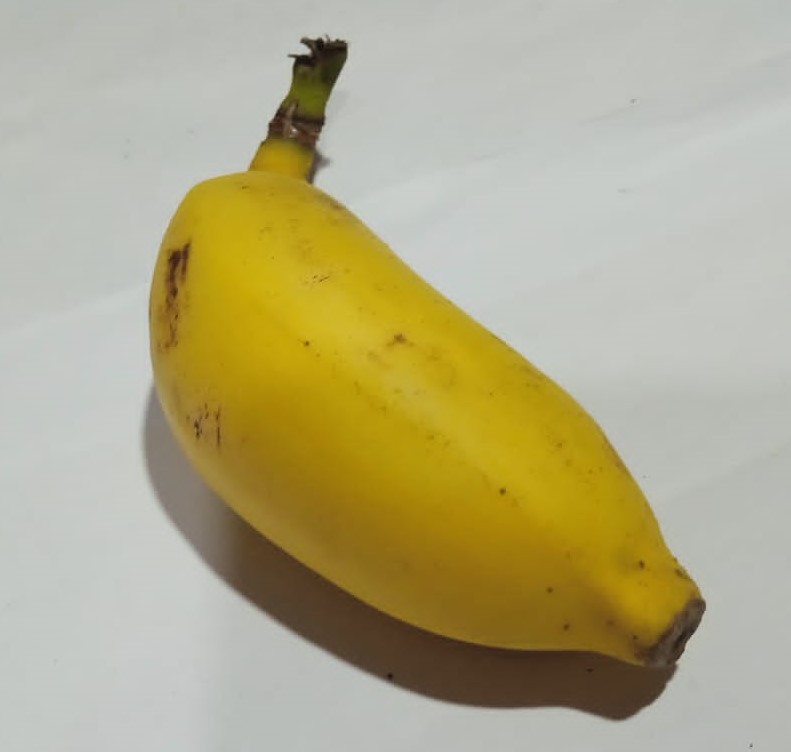
Fruit: banana
Condition: fresh